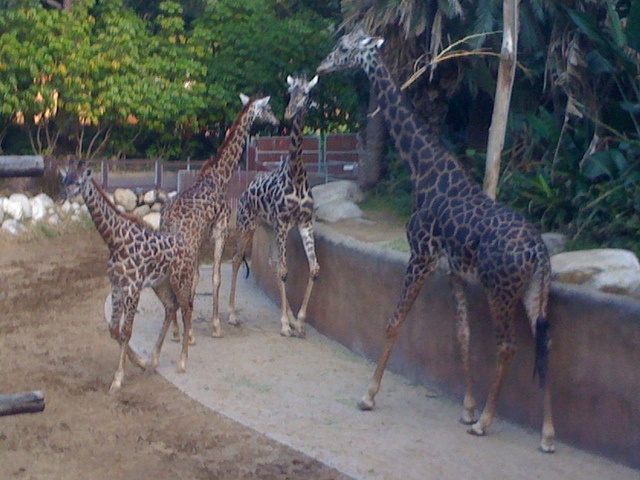
Giraffes standing in a group and looking around.
A group of giraffes stand within an inclosure.
Four giraffes stand in a group inside their enclosure.
many giraffes stand close together with trees in the background
A group of giraffes gathered next to a cement wall.